Lendy Park School

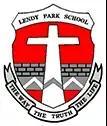
Lendy Park School Badge

Lendy Park School is a Christian, independent, preparatory, day and Weekly Boarding school for boys and girls in Marondera, Zimbabwe. The school was founded in 1991 and moved to its present site in 1992.